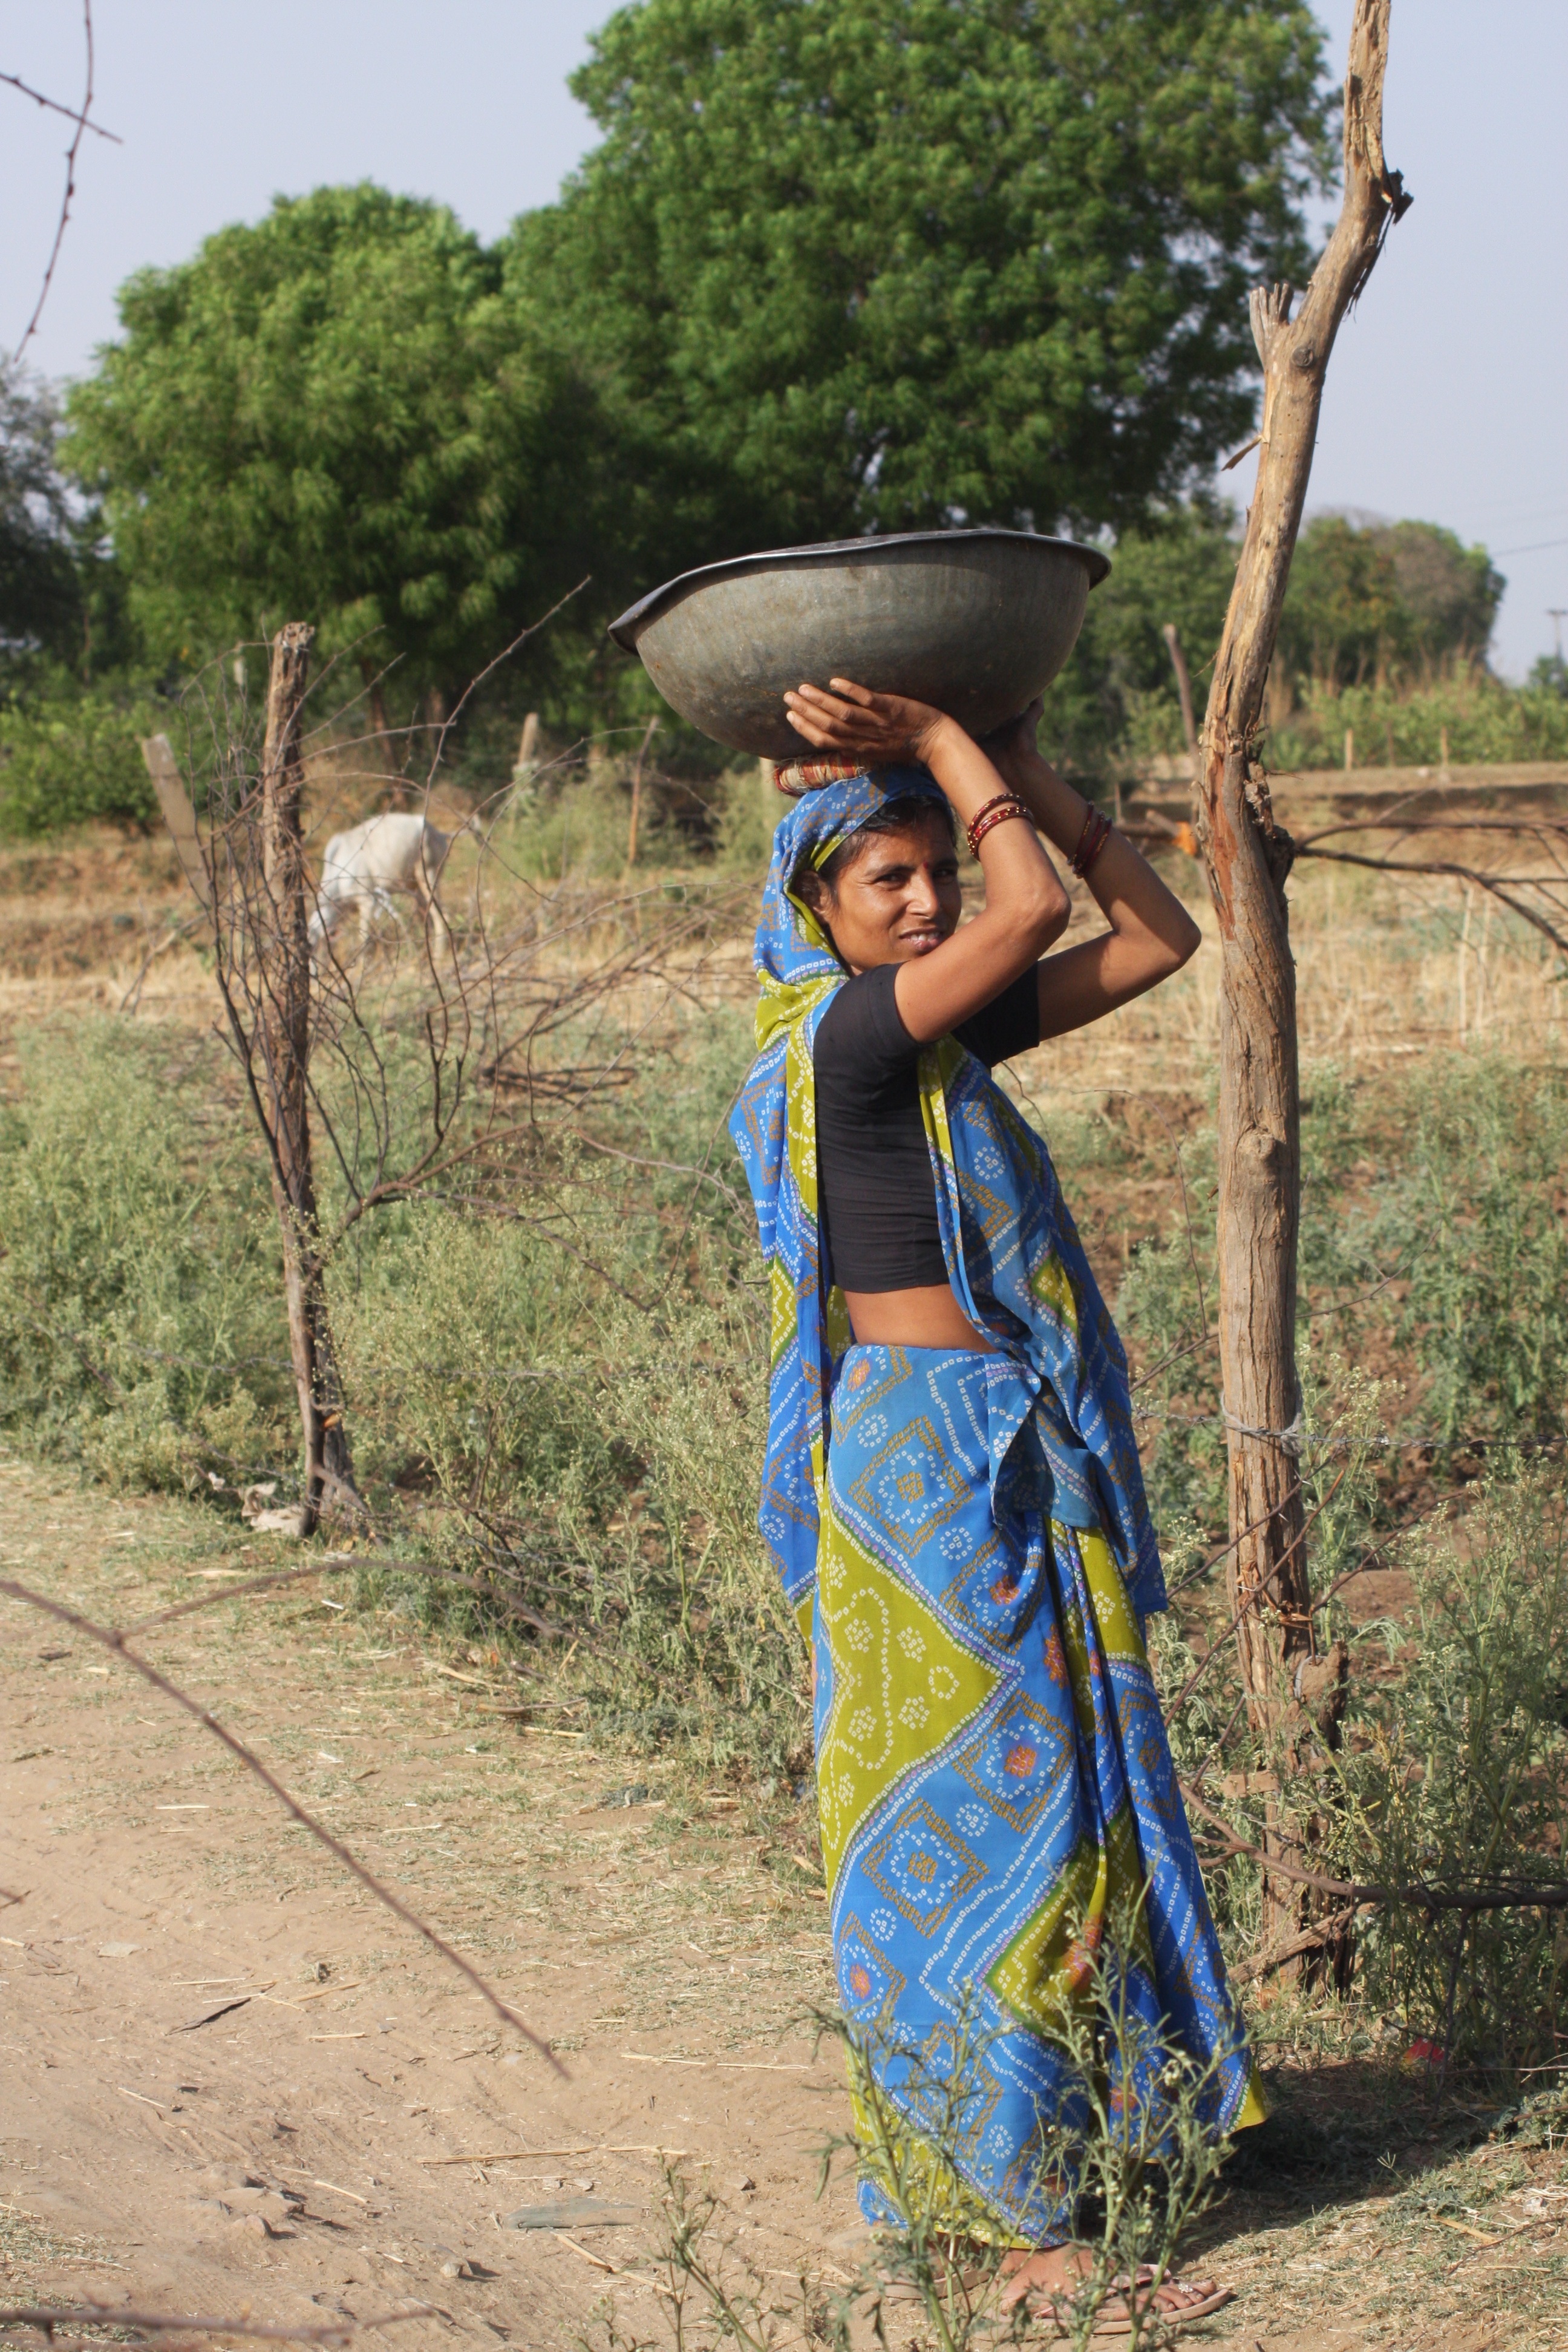
people, woman, flower, travel, spring, agriculture, tribe, worker, saree, india, poor, rural area